Nerimbera, Queensland

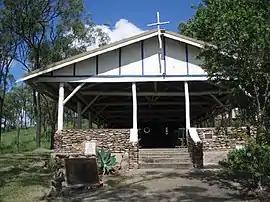
St Christophers Chapel, 2009

Nerimbera is a rural locality in the Livingstone Shire, Queensland, Australia. In the , Nerimbera had a population of 285 people.